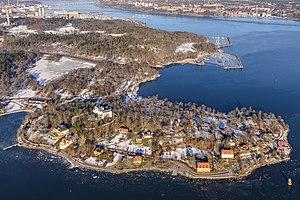
Stockholm est la capitale et la plus grande ville de Suède. Elle est le siège du gouvernement et du parlement suédois ainsi que le lieu de résidence officiel du roi Charles XVI Gustave.
Blockhusudden est la pointe est de l'île de Djurgården à Stockholm. Ce lieu tire son nom de « blockhus » signifiant fort, fortification, et de « udden » signifiant la pointe, le cap.